David Duke

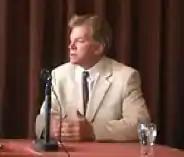
Duke in Belgium in 2008

In 2001, Duke promoted his book "Jewish Supremacism: My Awakening to the Jewish Question" in Russia. In it, he purports to "examine and document elements of ethnic supremacism that have existed in the Jewish community from historical to modern times". The book is dedicated to Israel Shahak, a critical author of what Shahak saw as supremacist religious teachings in Jewish culture. Former Boris Yeltsin press minister Boris Mironov wrote an introduction to the Russian edition, printed under the title "The Jewish Question Through the Eyes of an American". The work draws on the writings of Kevin B. MacDonald, including multiple uses of the same sources and citations.